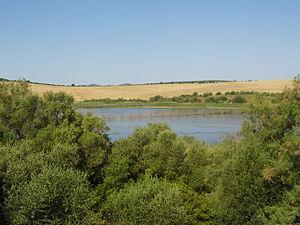
Cet article recense les zones humides de l'Espagne concernées par la convention de Ramsar.